Old Assyrian period

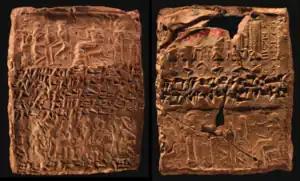
Old Assyrian cuneiform tablet from Kültepe recording the repayment of a loan, impressed with four different cylinder seals

Though evidence from Assur is scant, there are surviving rich textual records of Assyrian society and activity from the early Old Assyrian period, though they are not from Assur or northern Mesopotamia, but rather from central Anatolia. The largest known collection of old Assyrian tablets are from Kültepe, near the modern city of Kayseri. Kültepe, in this time period known by the name Kanesh, was also a city-state ruled by its own line of kings. In the lower city of Kültepe, to the northwest, the Assyrians established a trade colony, or "karum", out of which two levels (Ib, 1833–1719 BC, and II, 1950–1836 BC) have been archaeologically investigated. Level II is particularly significant since it preserves about 22,000 cuneiform clay tablets that attest to a long-distance and extensive Assyrian trade network. The trade colony at Kültepe was a pivotal node in this network, which was centered in Assur and had extensive lesser trade posts throughout central Anatolia and likely Mesopotamia as well. This trade network is the first noticeable impression left by the Assyrians in the historical record. Assur was able to maintain its central position in the trade network despite being relatively small and having no history of military success.